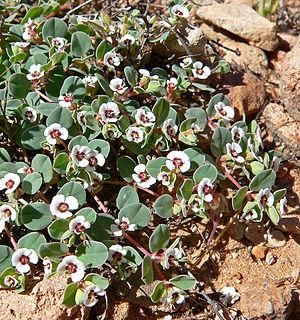
Chamaesyce albomarginata est une plante de la famille des Euphorbiaceae, originaire du Mexique et du sud-ouest des États-Unis.